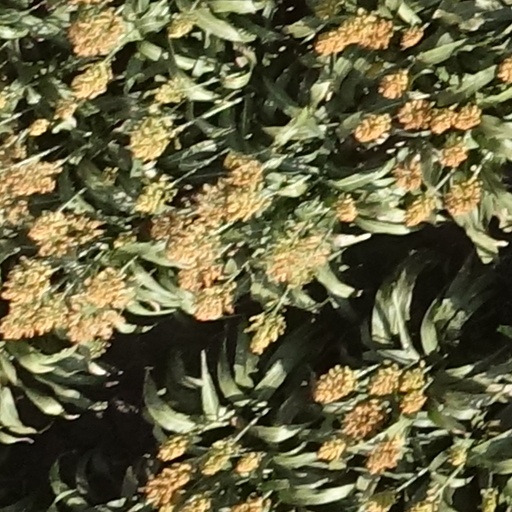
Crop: sorghum